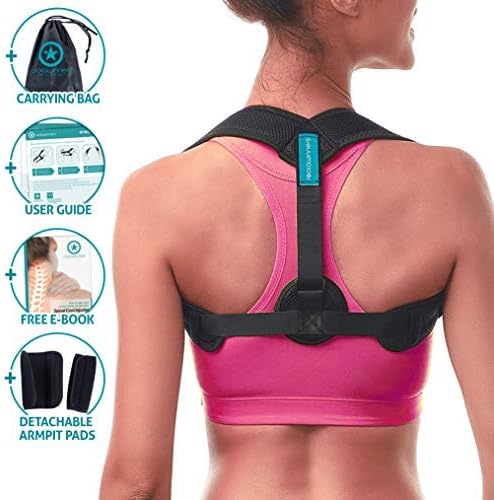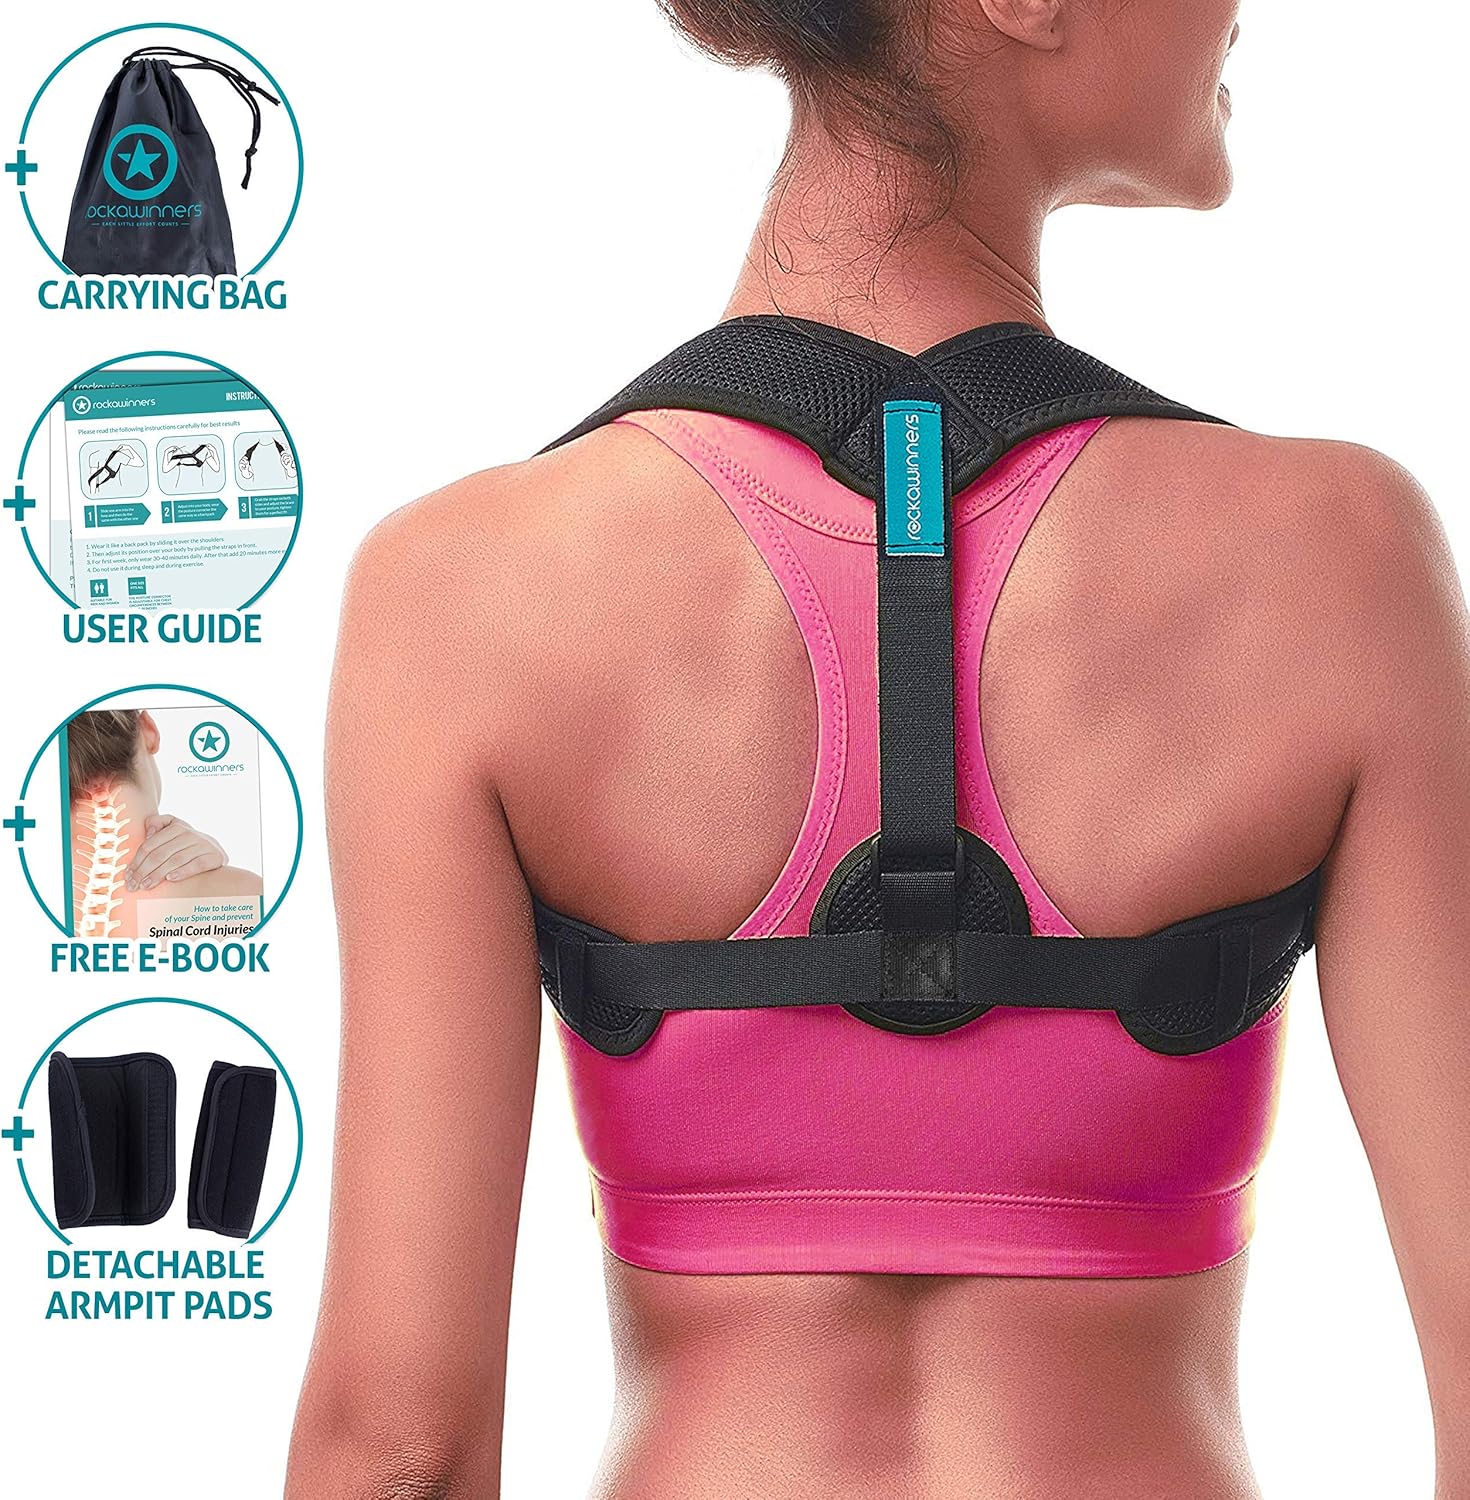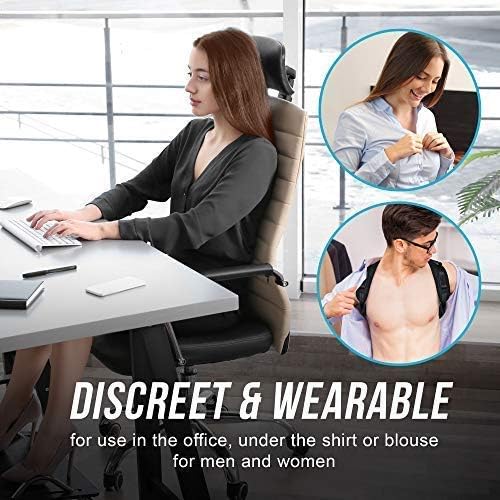
Rockawinners Posture Corrector for Women Men – Adjustable Posture Trainer for Upper Back, Shoulder Brace – Under Clothes - Back Brace for Posture Women- Back Straightener Posture Corrector.
Category: Sports & Outdoors
Improve Posture with a Posture Corrector You Can’t See Under Your Clothes! Find yourself slouching or hunching over at work? Or have years of sitting at a computer desk given you back and shoulder pain? Finally - there’s a solution that doesn’t involve spending hundreds or even thousands on repeated chiropractor visits. With the RockaWinners Posture Corrector you can get long-term results at just a fraction of the cost! ✅ It works by pulling back your shoulders and straightening your upper back reducing your back pain. Making it an effective upper back posture corrector. ✅ Ideal if you suffer from posture ailments including Kyphosis Lordosis APT Kyphoscoliosis and winged scapula. Or if you’re recovering from surgery on your back. ✅ Built for all day wearing the discreet design isn’t noticeable under clothes so you can put it on under your shirt or blouse without worrying about people noticing it ✅ Plus - the adjustable one-size-fits-most unisex design allows you to put it on and take it off by yourself using the shoulder straps. Fits chest circumferences between 25 and 50 inches. ✅ Every thoracic back brace comes with full instructions on how to use it plus 2 detachable armpit pads for extra comfort. Buy with Confidence. 90-Day Money Back Guarantee We’re so sure you’ll love your new posture corrector we offer a full 90 day money back guarantee. If you’re not satisfied for ANY reason - simply return the corrector to us for your money back no questions asked. Order Now For An Easier Way To Improved Posture! ✍ Note: For best results wear your brace for 30-40 minutes per day for the first week. Then add 20 minutes more every day as you get used to the shoulder posture corrector.
Features: WHILE OTHER POSTURE CORRECTORS are cheaply made, very uncomfortable or hard to get on and off by yourself, the RockaWinners Back Brace Posture Corrector for Men and Women is easy to put on and off, adjustable, and comes with detachable armpit pads, that maximize your comfort and provides all-day wearability. Posture corrector for women under clothes. | INVISIBLE BACK STRAIGHTENER – No need to feel self-conscious about wearing the thoracic back brace posture corrector under your clothes. The breathable latex-free padded design remains hidden and discreet, and after a while you even forget having it on. | GREAT CONFIDENCE BOOSTER – By promoting long-term muscle memory, the clavicle support brace helps you keep a straight back even after you remove it. As it helps improve your posture others corrective benefits of this orthopedic device includes improving hunchback and kyphosis. Upright go posture trainer. | ADJUSTABLE – Suitable for chest circumferences between 25 and 50 inches the neoprene shoulder posture corrector is very comfortable and easy to get on and off by yourself. Just pull each of the adjustable strap and it'll pull your shoulders back with perfect alignment. | LOVE IT IN 90 DAYS OR YOUR MONEY BACK – At Magik Box we take pride in providing you the best back straightener and offer a full 90-DAY MONEY BACK GUARANTEE if you don't see improvements in your posture during that period. If you’re not satisfied for ANY reason simply return it to us for your money back - no questions asked.